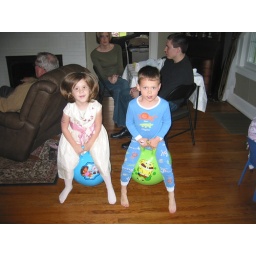
Bouncing Buggers -- Aunt Laura bought each of them a bouncing ball and they hopped all over the house